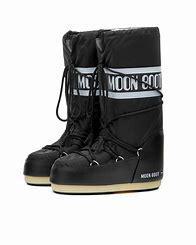
Brand: Moon
Model: Boot Moon Icon Nylon